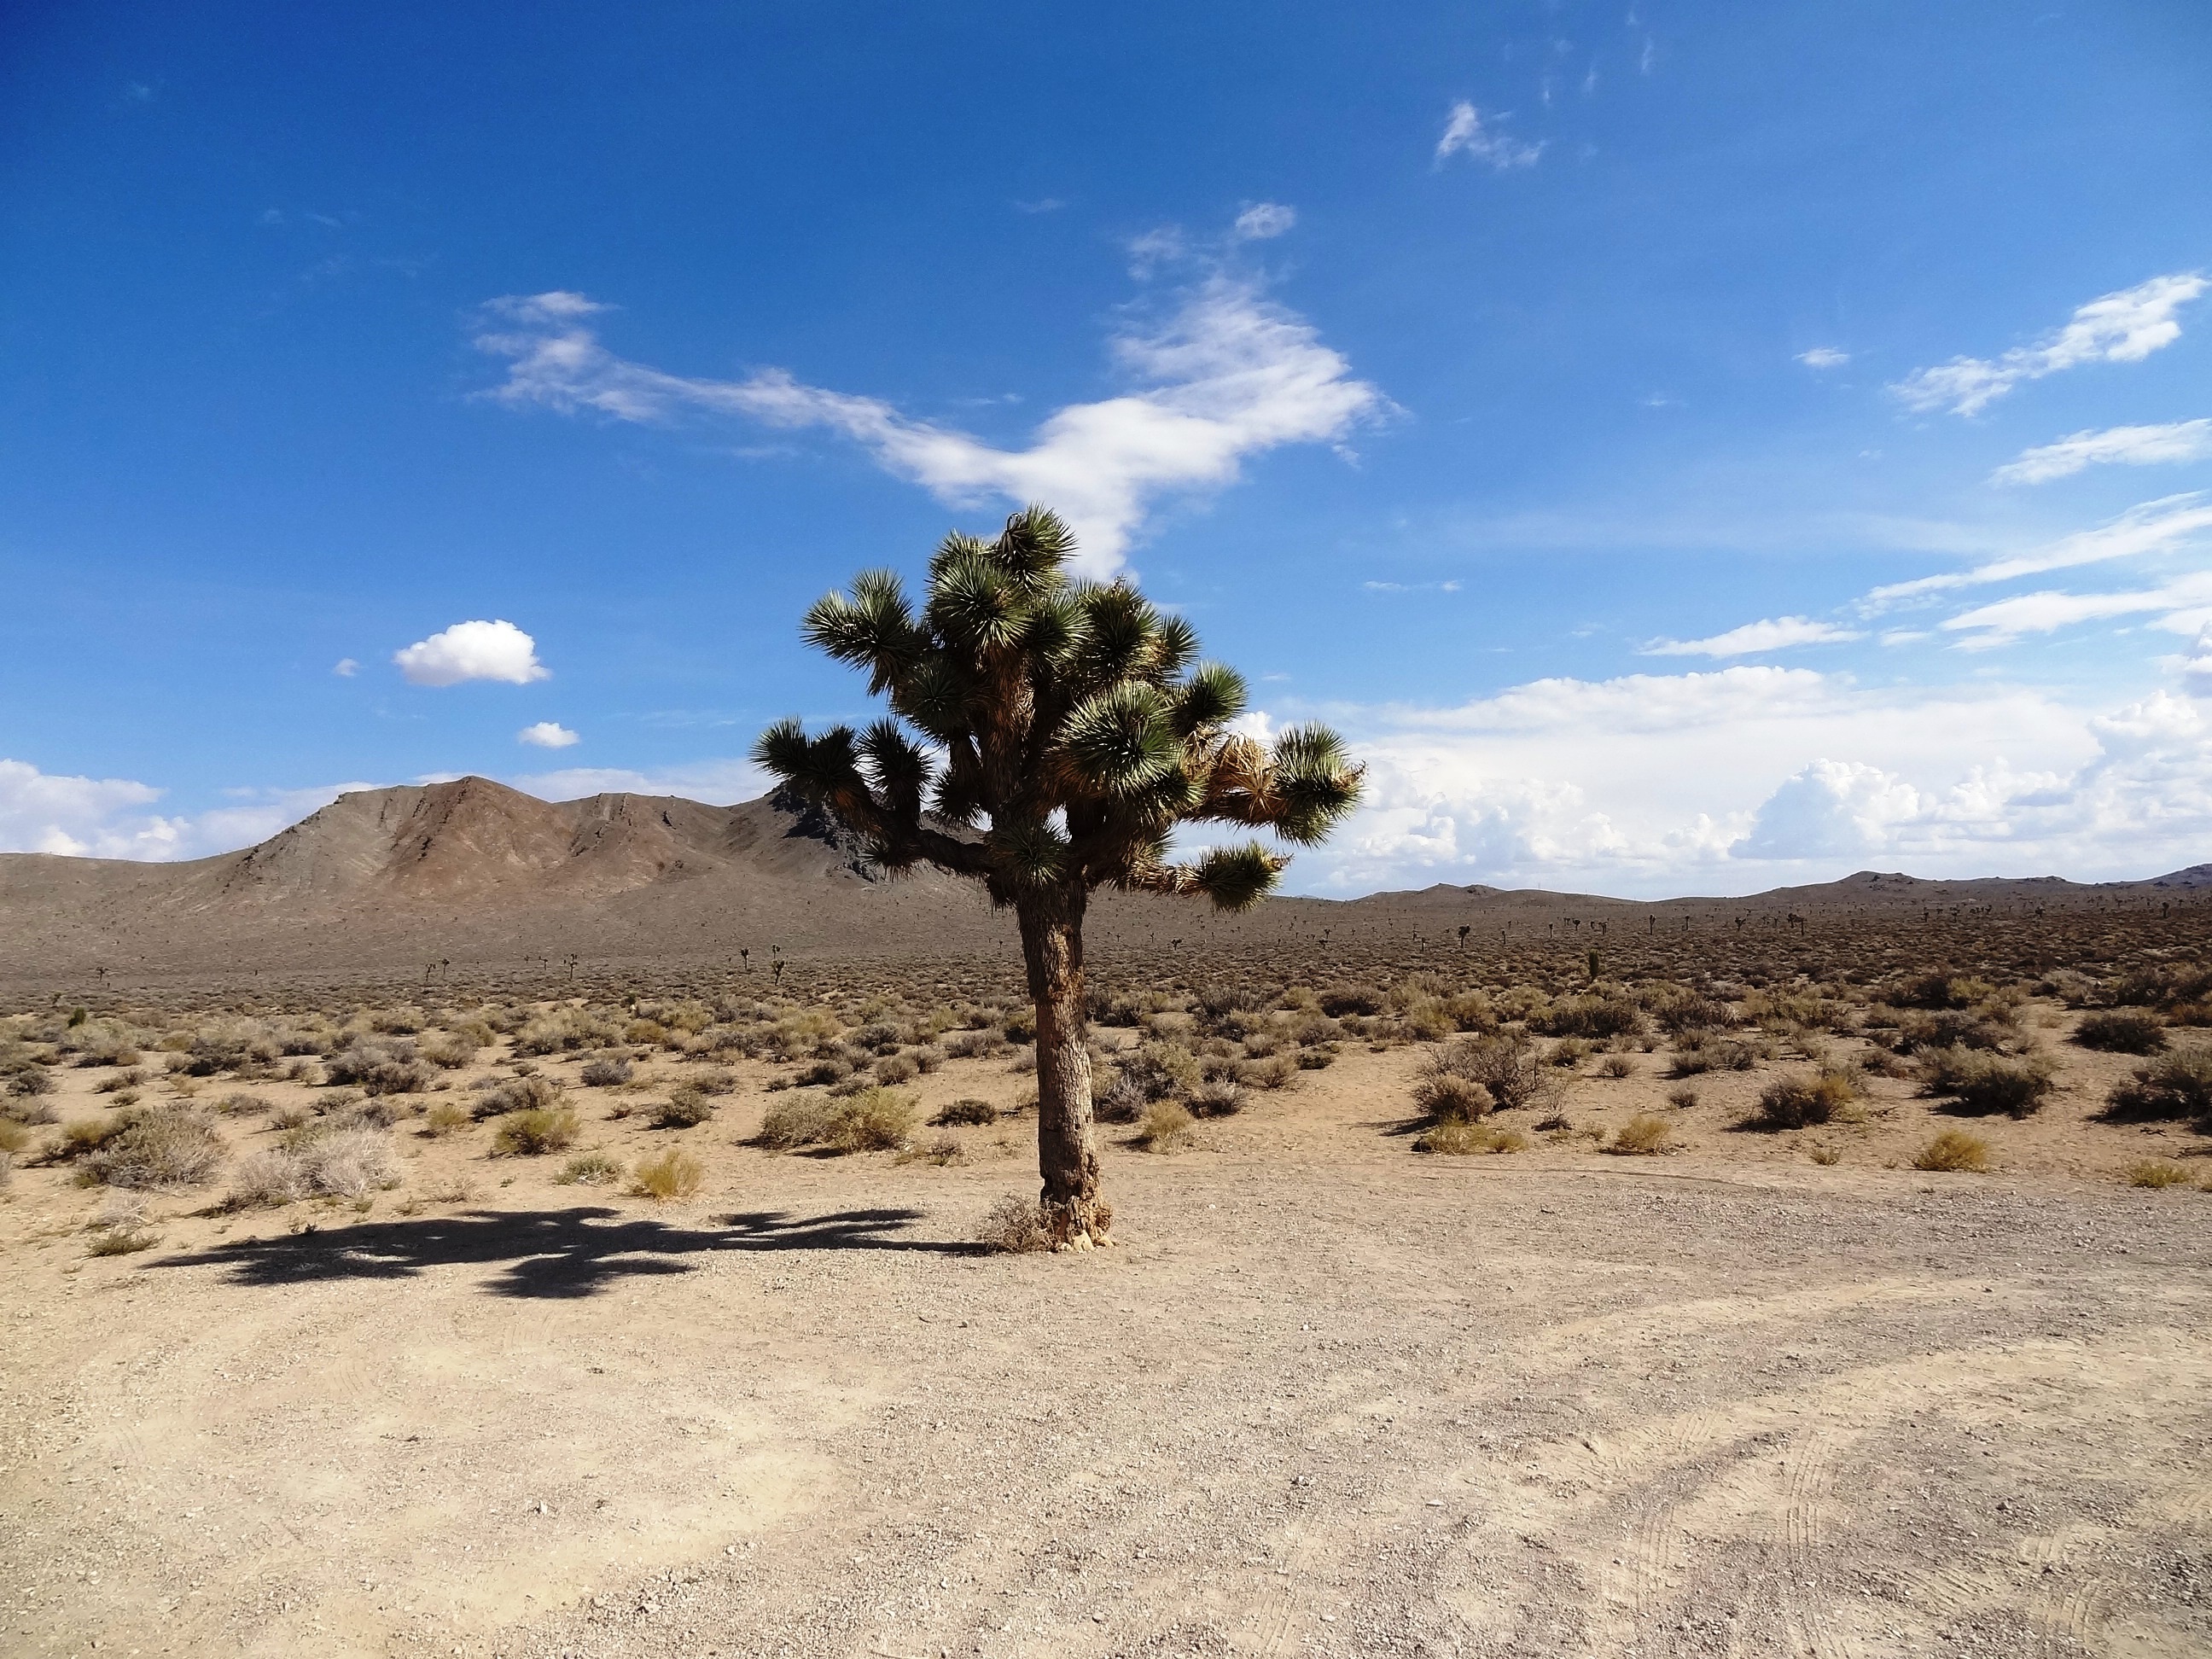
landscape, tree, wilderness, mountain, desert, valley, soil, savanna, plain, badlands, plateau, habitat, ecosystem, joshua tree, sahara, wadi, steppe, landform, natural environment, geographical feature, aeolian landform